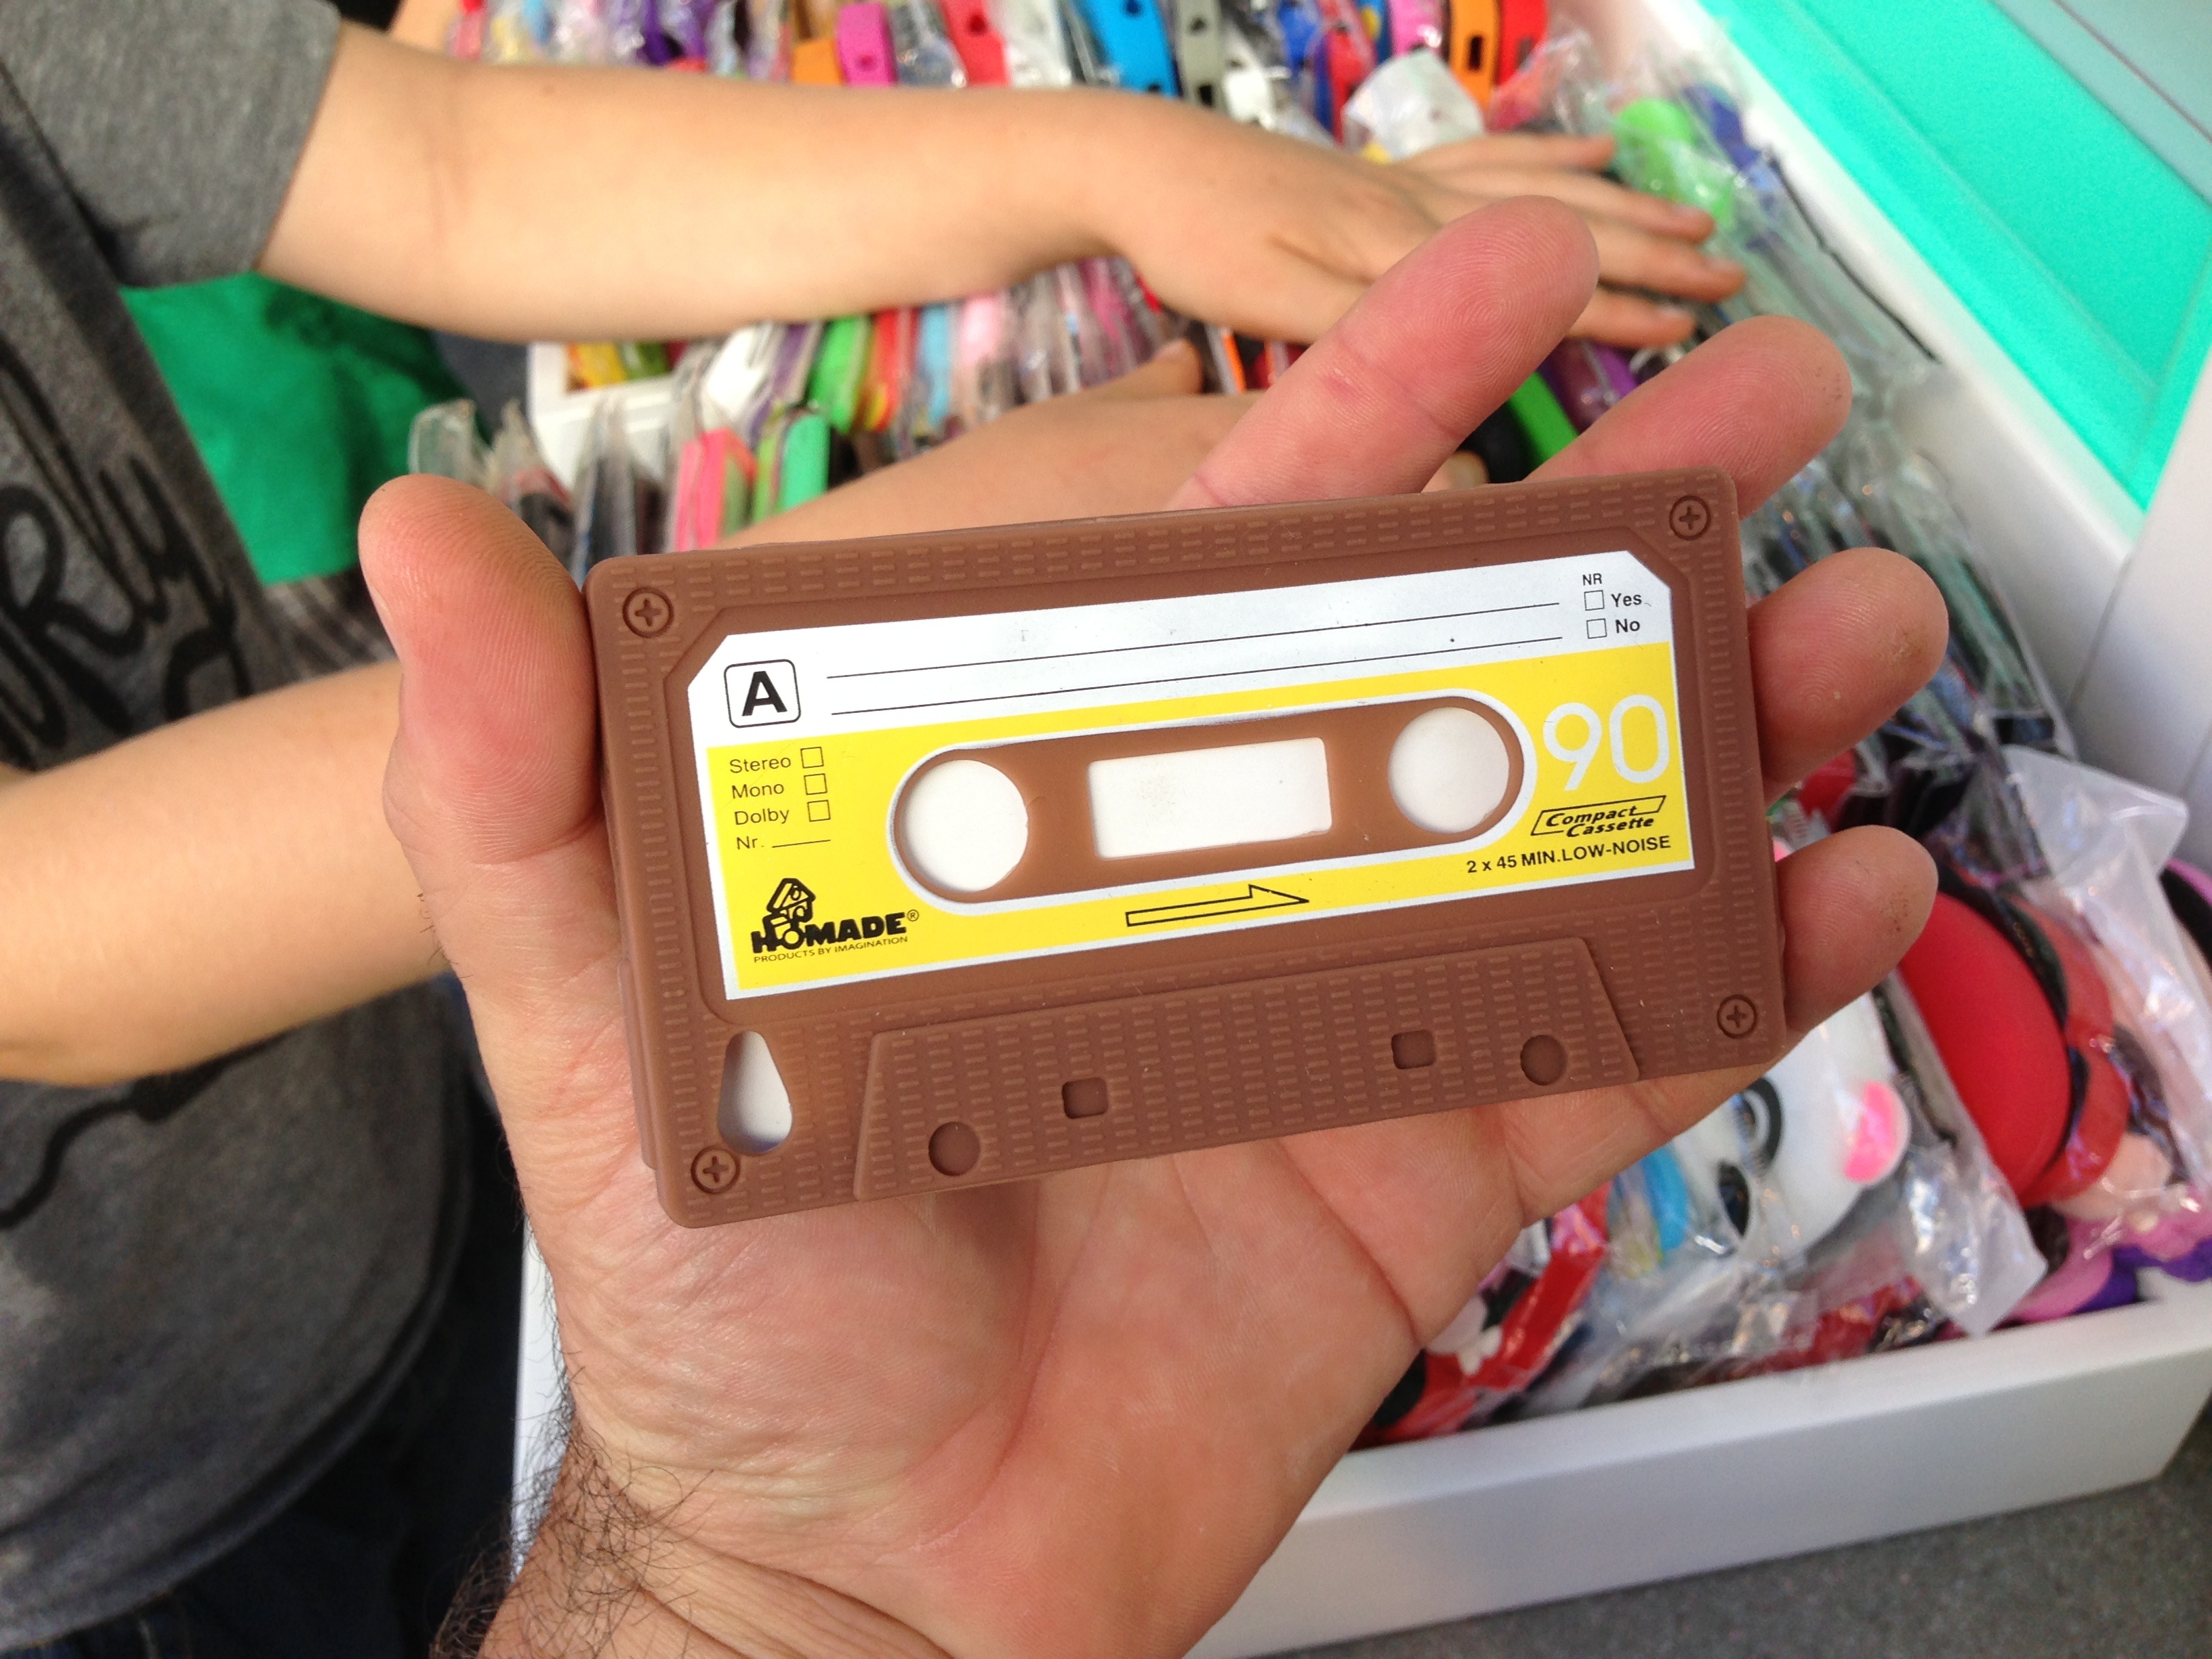
hand, play, product, art, cool image, organ